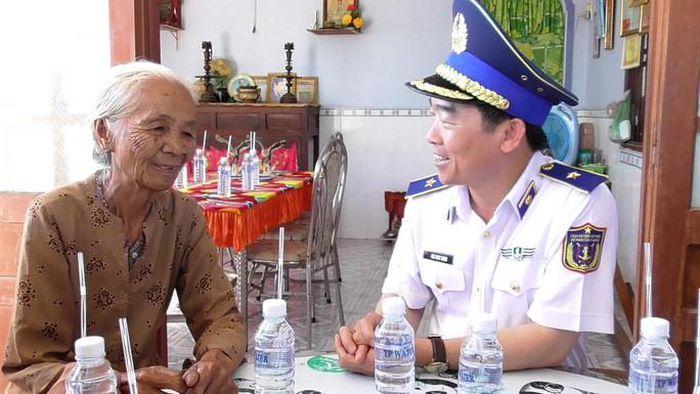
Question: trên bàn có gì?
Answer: trên bàn có những chai nước suối